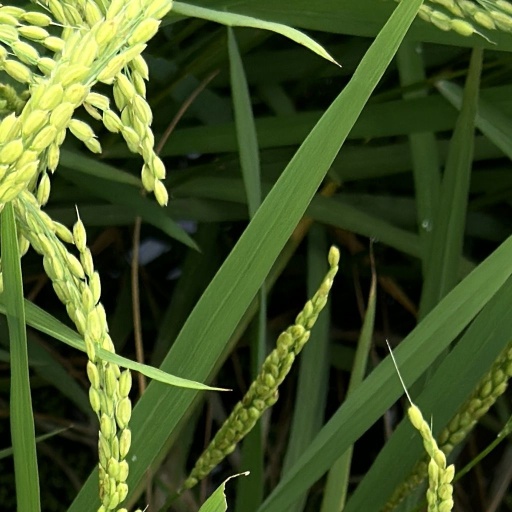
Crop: rice